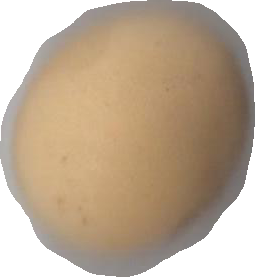
Variety: Grobogan